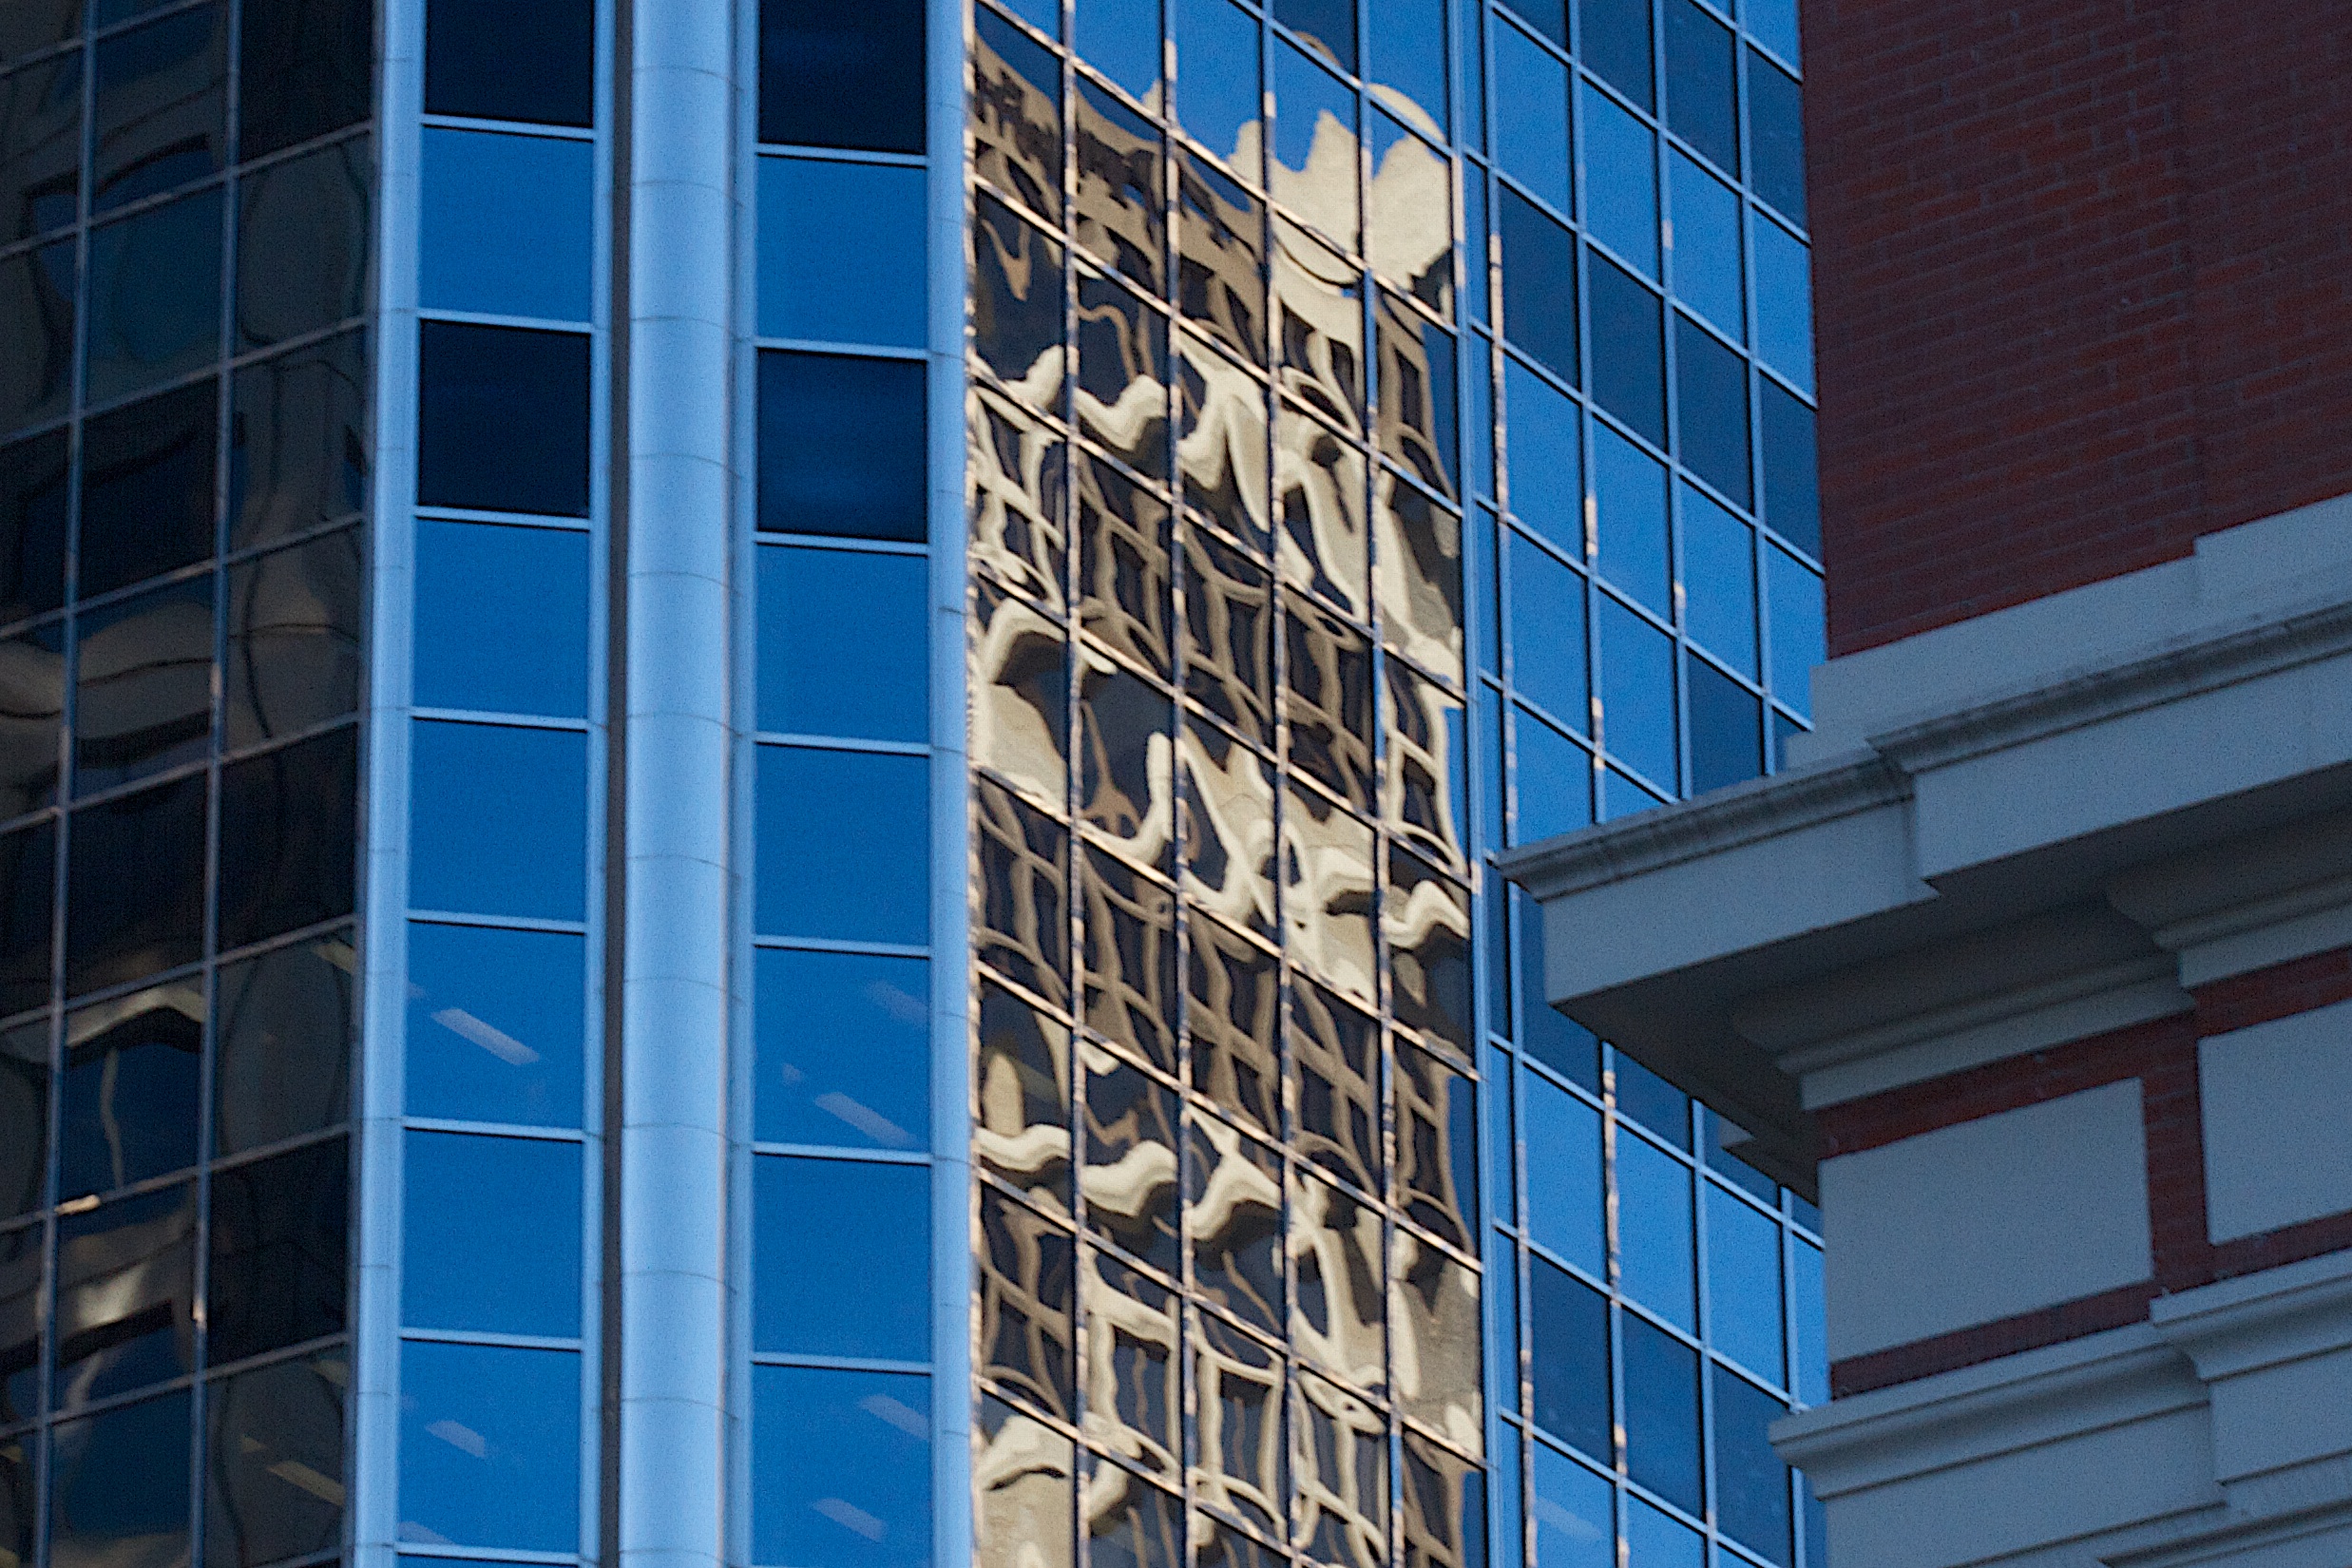
architecture, window, building, city, skyscraper, downtown, tower, facade, blue, tower block, shape, headquarters, metropolis, condominium, urban area, window covering